40 Wall Street

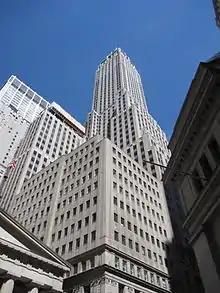
The building as seen from street level. 23 Wall Street is to the right, Federal Hall National Memorial is to the left, and 30 Wall Street is in the foreground.

In August 1950, the building's owners submitted plans for an alteration of the building at a cost of $300,000. Over the following years, the building was retrofitted with air conditioning. The directors of the Manhattan Company and Chase National Bank voted in January 1955 to merge their respective companies, and Chase Manhattan Bank was created as a result of the merger. The new company was headquartered at Chase National's previous building at 20 Pine Street, immediately north of 40 Wall Street; soon afterward, Chase constructed a building at the neighboring 28 Liberty Street to serve as its headquarters. Meanwhile, several offices as well as a bank branch remained in 40 Wall Street.